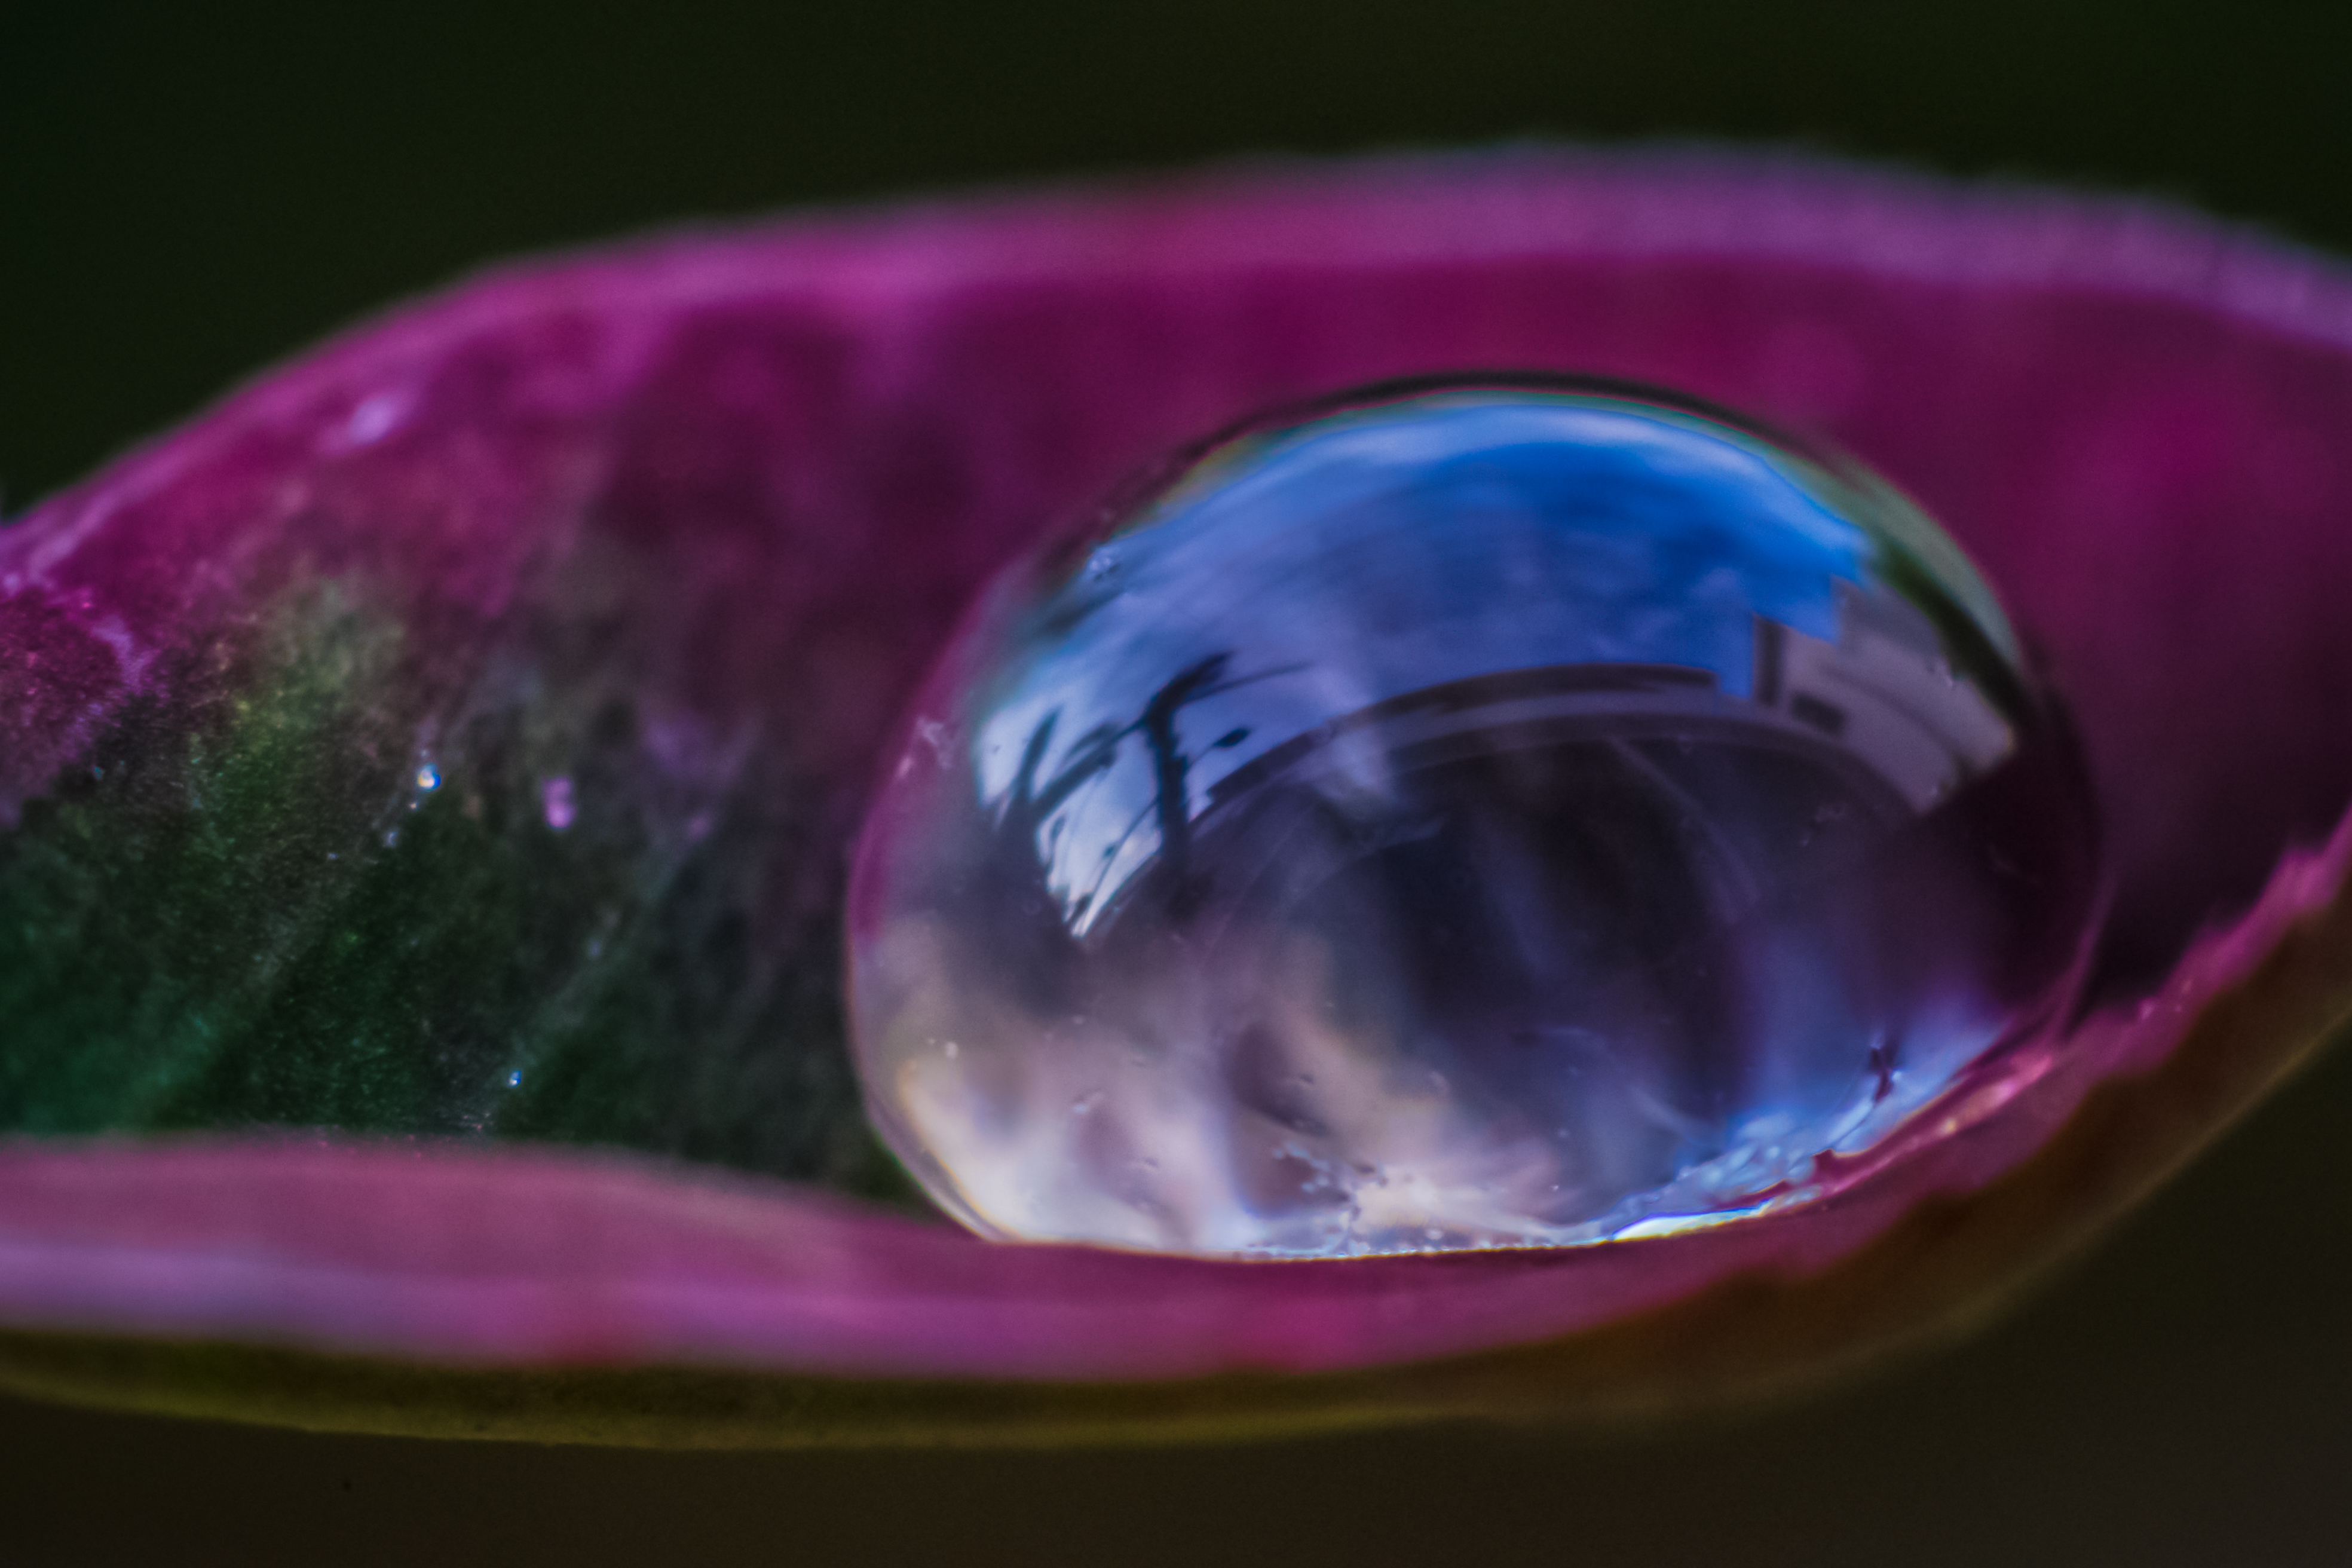
drop, leaf, flower, purple, glass, reflection, color, waterdrop, blue, circle, close up, jewellery, eye, sphere, sony, shape, ilce7m2, mcmacrorokkorqf50mmf35, elicarmacronettelecon, gemstone, macro photography, elicar, fashion accessory, liquid bubble